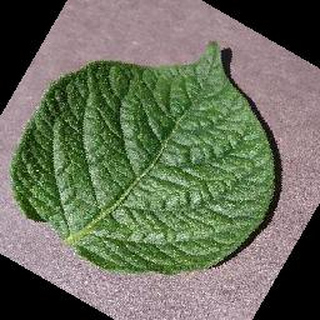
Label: healthy_potato